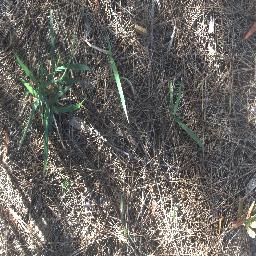
Label: negative